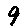
Label: 9